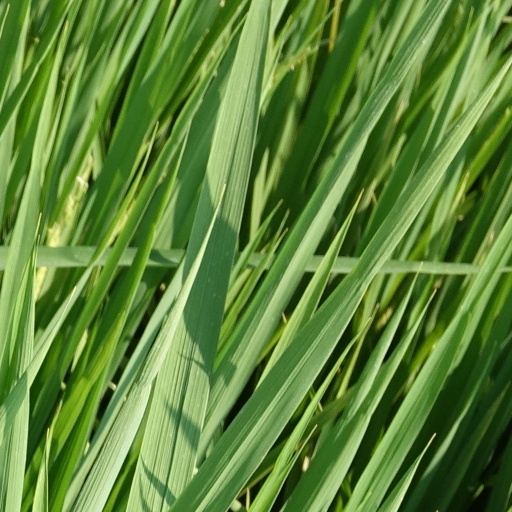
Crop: rice